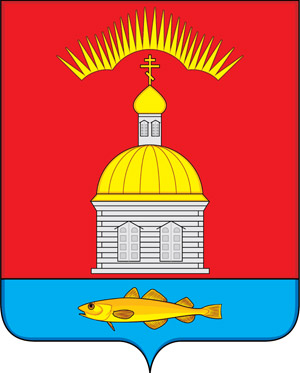
Petjenga (by)
Petjenga er en mindre bymæssig bebyggelse i Petjengskij rajon i Murmansk oblast i Rusland med 3.128 indbyggere. Bebyggelsen ligger ved udløbet af Petjengaelven i Petsamofjorden.